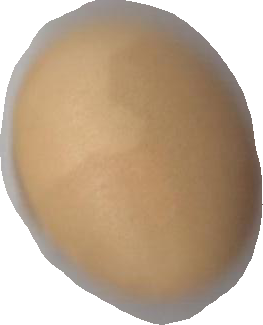
Variety: Grobogan